Moluccella

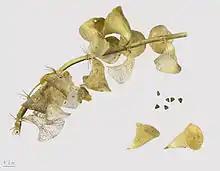
"Moluccella laevis" - MHNT

Moluccella is a genus of annual and short-lived perennial plants native to Central and Southwestern Asia and the Mediterranean. They are tall, upright, branched plants growing to 1 meter or more with toothed leaves and small white fragrant flowers.